Merete Skavlan

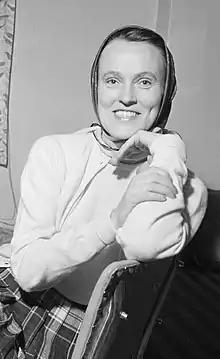
Merete Skavlan in 1958

Merete Skavlan (25 July 1920 – 2 November 2018) was a Norwegian actress, theater instructor and director.